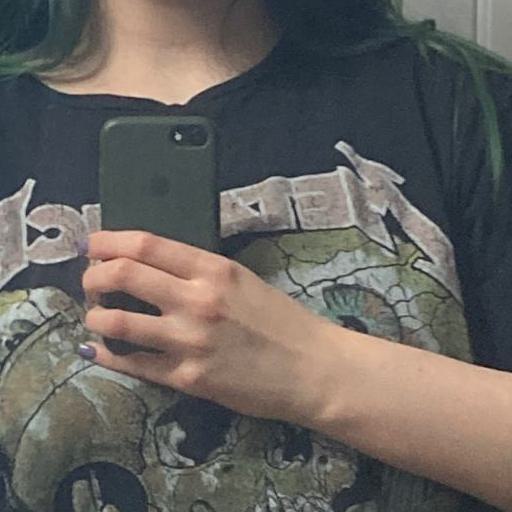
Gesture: no_gesture